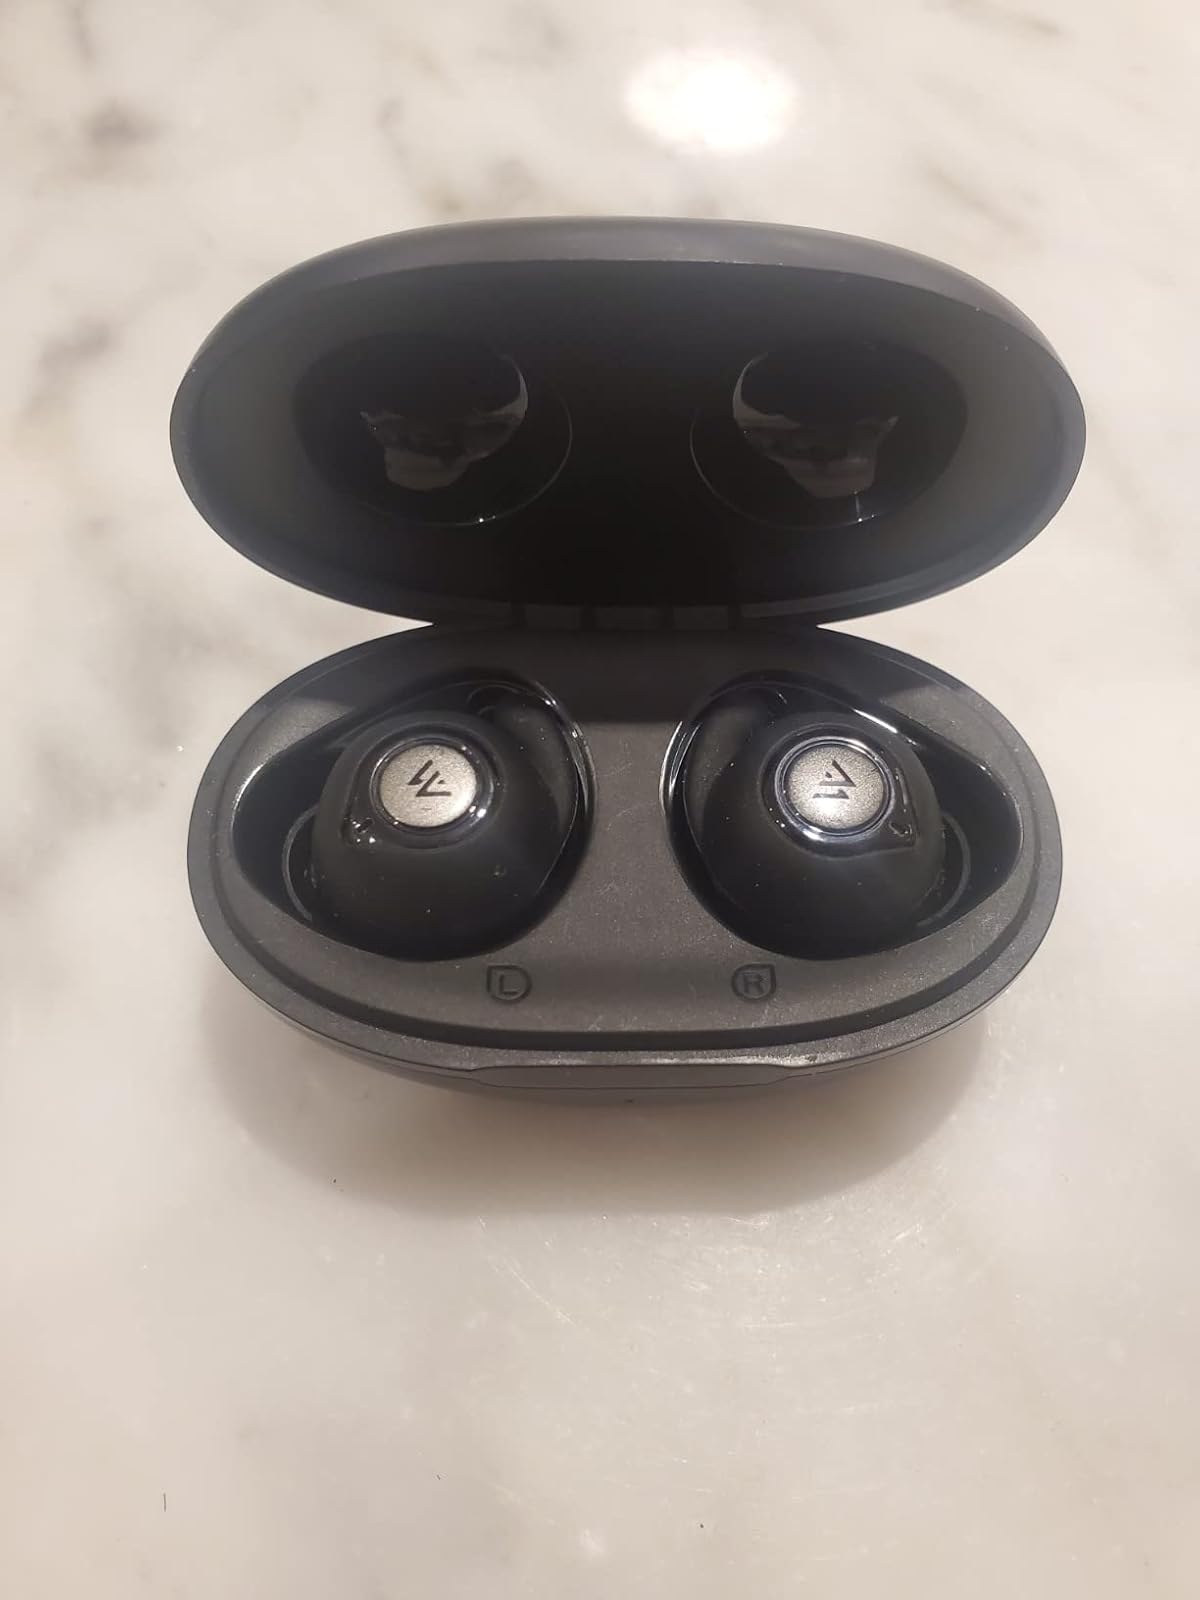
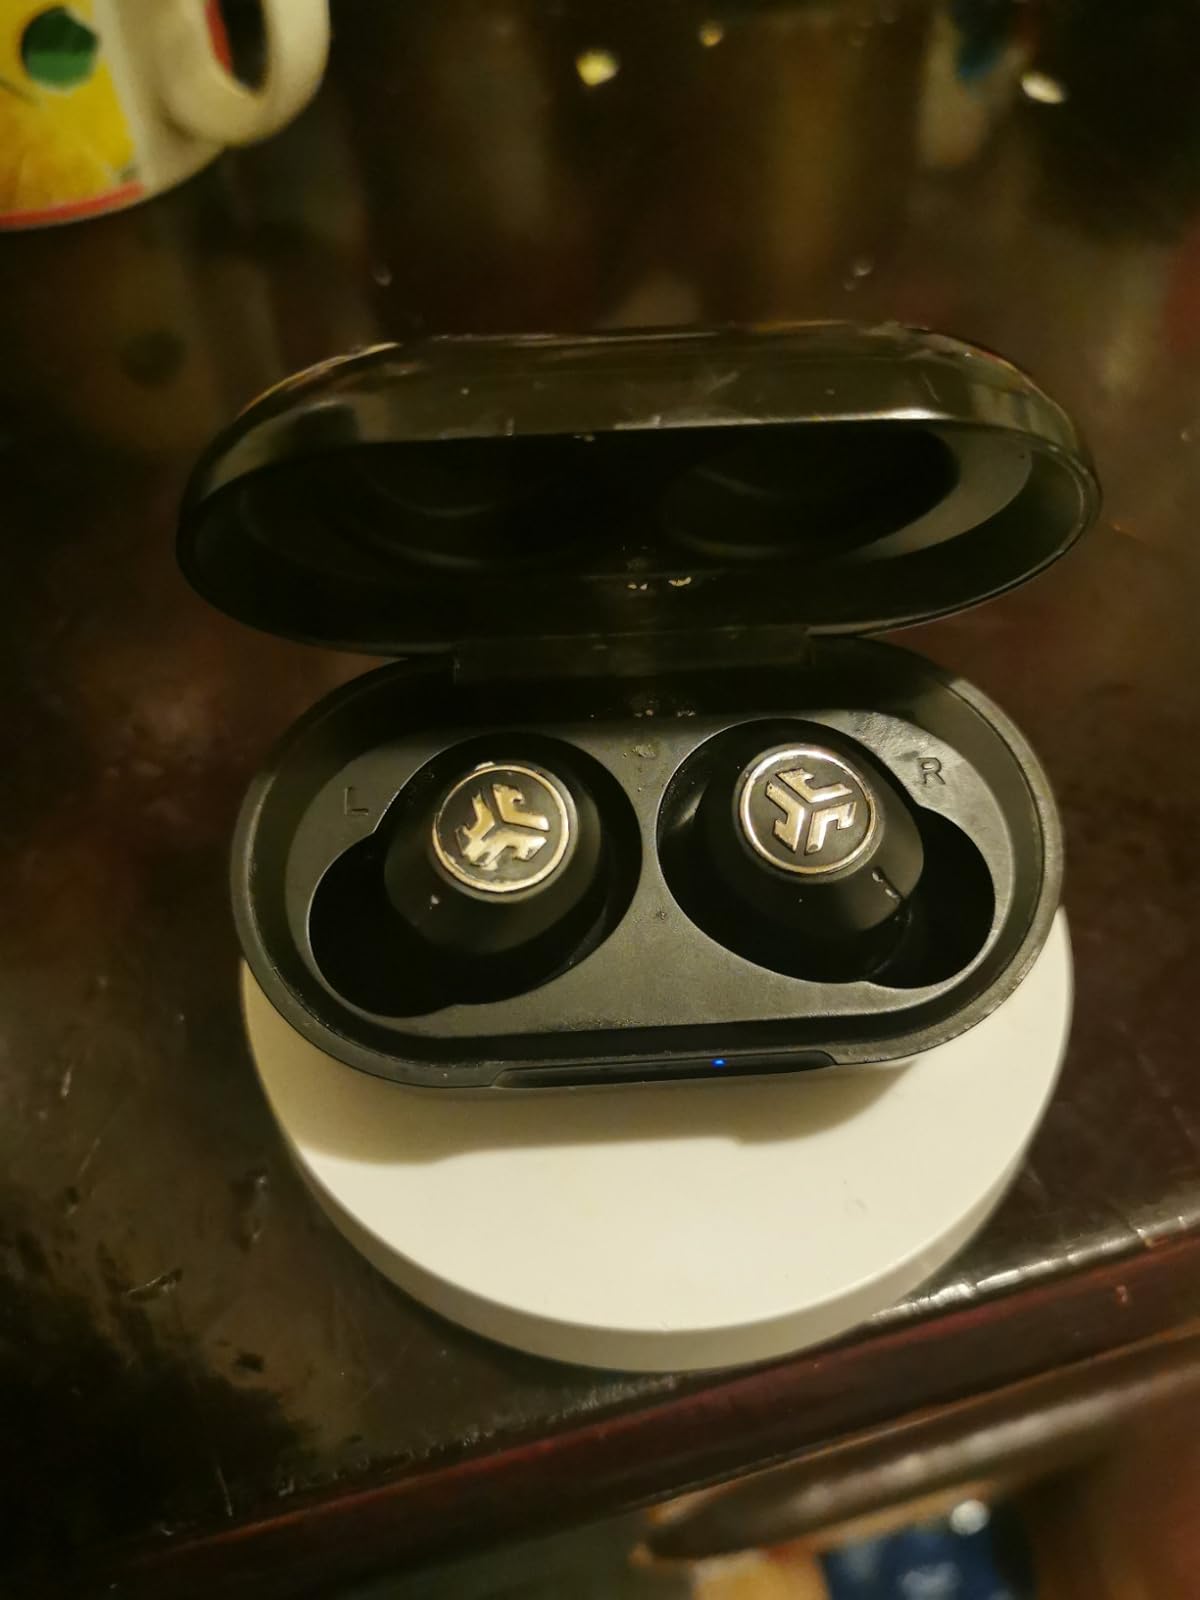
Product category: earbuds
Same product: no